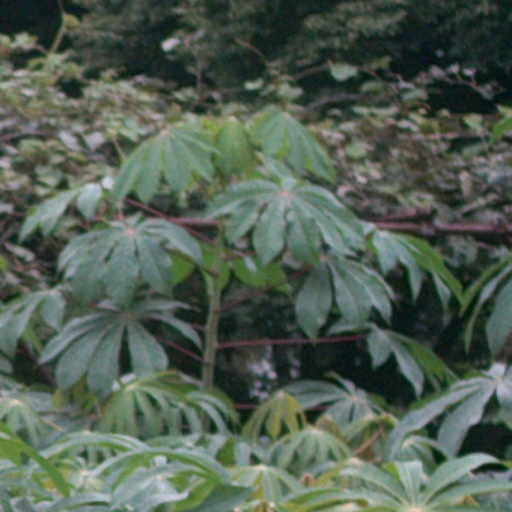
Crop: cassava